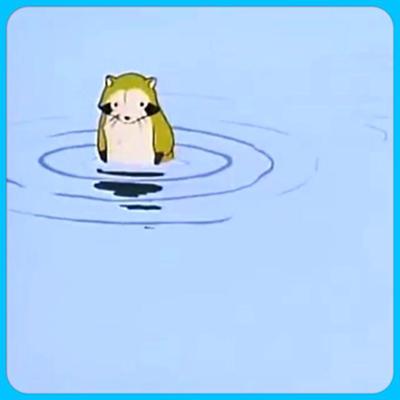
回答: 溺れさせたうえにこんだけ踏んでいれば確実に仕留めたろうな